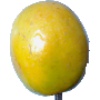
Label: Maracuja 1